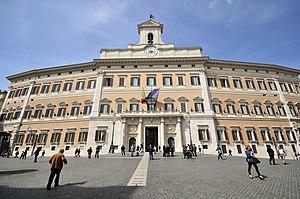
La Chambre des députés est la chambre basse du Parlement italien. Ses 630 membres sont élus par les citoyens pour une législature de cinq ans au suffrage universel direct, tout comme le Sénat de la République qui dispose des mêmes prérogatives, l'Italie ayant pour cadre parlementaire un bicamérisme paritaire accordant aux deux chambres les mêmes prérogatives.
Le palais Montecitorio est un palais situé à Rome, en Italie, qui est actuellement le siège de la Chambre des députés italienne.
Les prochaines élections générales italiennes doivent avoir lieu le 28 mai 2023 au plus tard, afin d'élire 315 des 320 sénateurs et 630 députés composant le Parlement de la République italienne, à l'expiration naturelle de son mandat.